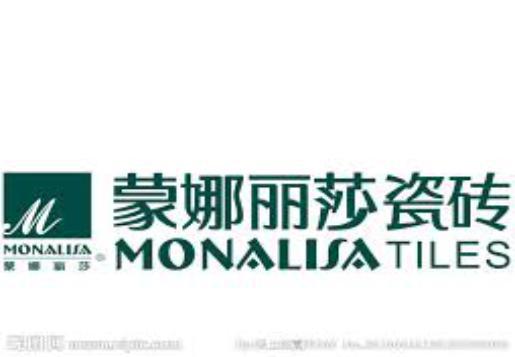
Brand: mona lisa-3
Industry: Necessities